The Lionwolf Series

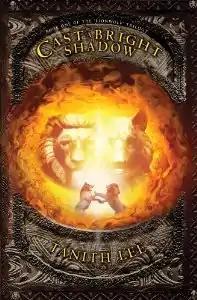
First edition cover of Cast a Bright Shadow

The Lionwolf Series is a fantasy novel trilogy by British writer Tanith Lee, consisting of: